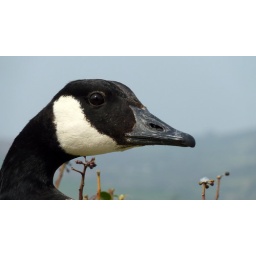
This goose decided to build a nest on a small wall in the ruined castle in Caerphilly, Wales.